Robert Hamilton Bishop

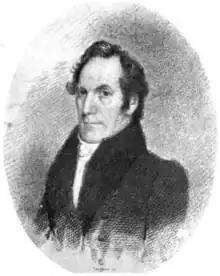

Robert Hamilton Bishop (July 26, 1777 – April 29, 1855) was a Scottish-American educator and Presbyterian minister who became the first president of Miami University in Oxford, Ohio. A professor of history and political science, he wrote about the history of the early churches in the United States, as well as theology.